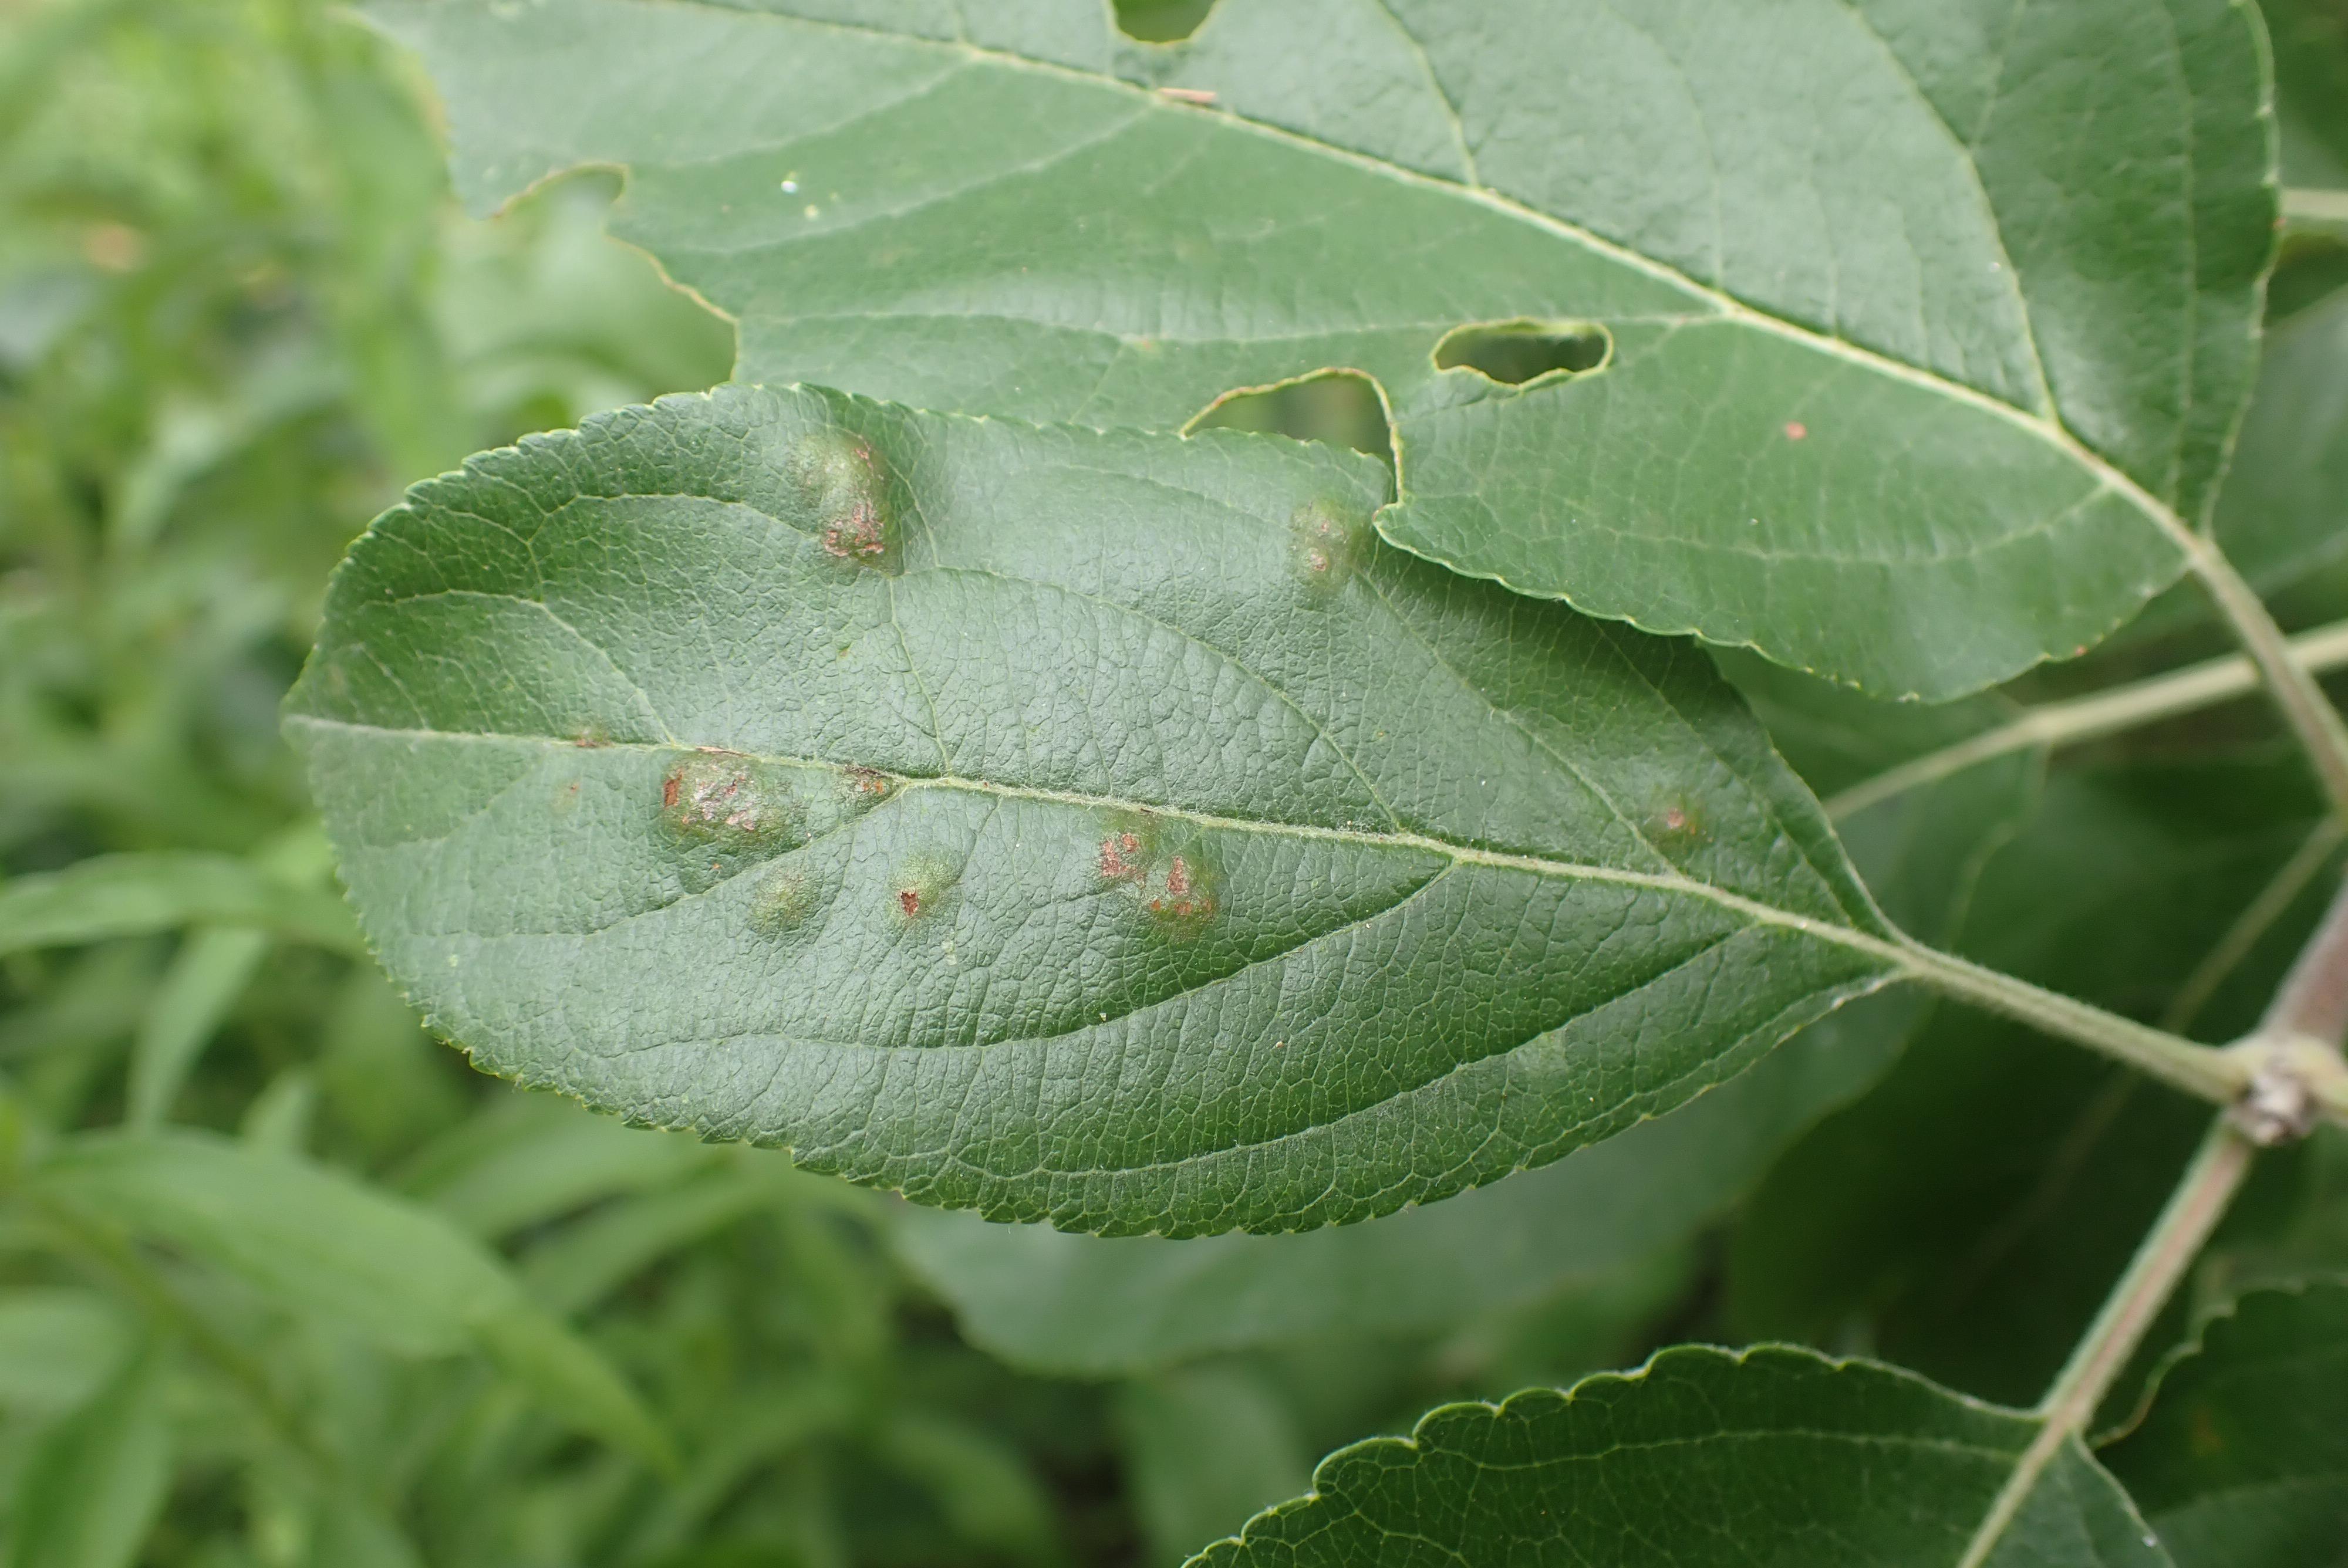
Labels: scab